P. Lond. 131

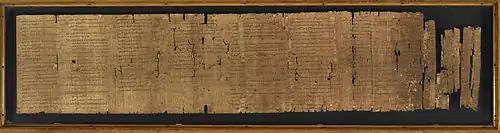
Fragment of the papyrus in the British Library

P. Lond. 131 (Greek Papyri in the British Museum, London 131) is an Egyptian papyrus written in Ancient Greek between 78 and 79 CE and around 100 CE. Discovered shortly before 1890, it currently consists of four scrolls inscribed on both sides. The recto contains records of income and expenses from an estate near Hermopolis, while the verso preserves nearly the entire text of Aristotle's "Constitution of the Athenians".